Jack Parsons

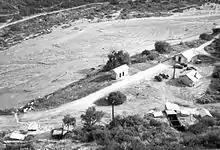
The JPL Arroyo Seco site in February 1942

Crowley and Germer wanted to see Smith removed as head of the Agape Lodge, believing that he had become a bad influence on its members. Parsons and Helen wrote to them to defend their mentor but Germer ordered him to stand down; Parsons was appointed as temporary head of the Lodge. Some veteran Lodge members disliked Parsons' influence, concerned that it encouraged excessive sexual polyandry that was religiously detrimental, but his charismatic orations at Lodge meetings assured his popularity among the majority of followers. Parsons soon created the Thelemite journal "Oriflamme", in which he published his own poetry, but Crowley was unimpressedparticularly due to Parsons' descriptions of drug useand the project was soon shelved. Helen gave birth to Smith's son in April; the child was named Kwen Lanval Parsons. Smith and Helen left with Kwen for a two-room cabin in Rainbow Valley in May. Concurrently in England, Crowley undertook an astrological analysis of Smith's birth chart and came to the conclusion that Smith was the incarnation of a god, greatly altering his estimation of him. Smith remained skeptical as Crowley's analysis was seemingly deliberately devised in Parsons' favor, encouraging Smith to step down from his role in the Agape Lodge and instructing him to take a meditative retreat. Refusing to take orders from Germer any more, Smith resigned from O.T.O. Parsons—who remained sympathetic and friendly to Smith during the conflict and was weary of Crowley's "appalling egotism, bad taste, bad judgement, and pedanticism"—ceased lodge activities and resigned as its head, but withdrew his resignation after receiving a pacifying letter from Crowley.